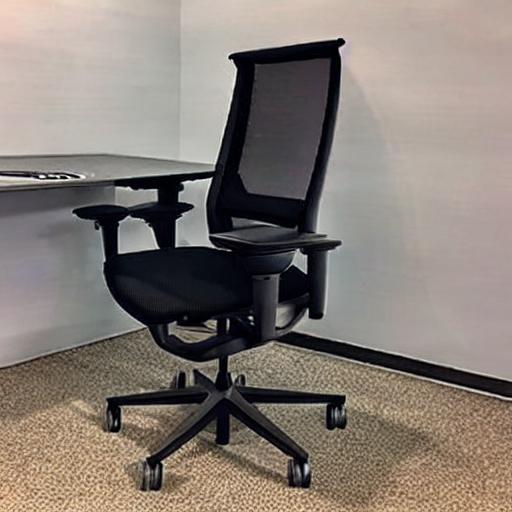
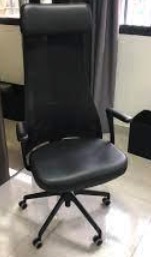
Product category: items_chair
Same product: no